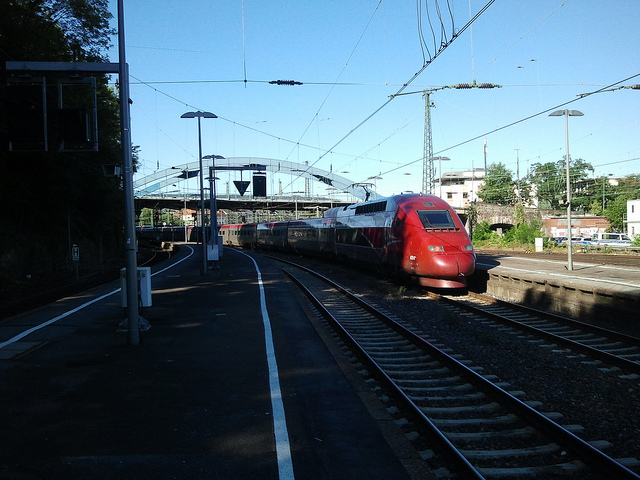
A red train traveling down train tracks in a city.

A train engine pulling carts into a station.

A large long train on a steel track.

Red train riding along its train tracks in the shade.

A bullet train pulls into a suburban station.